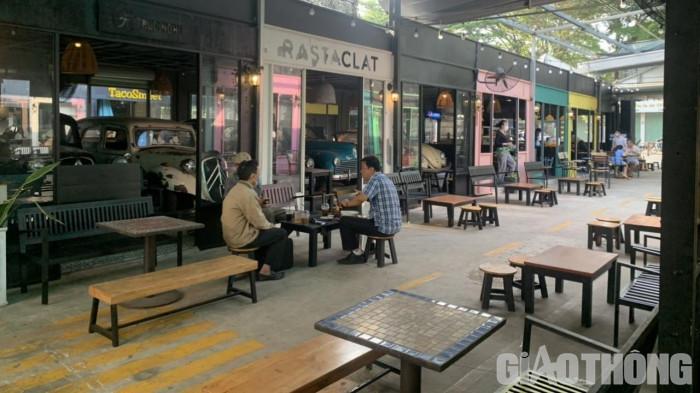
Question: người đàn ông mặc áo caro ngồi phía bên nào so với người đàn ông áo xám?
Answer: người đàn ông mặc áo caro ngồi phía bên phải của người đàn ông áo xám